Battle of Olympus (1941)

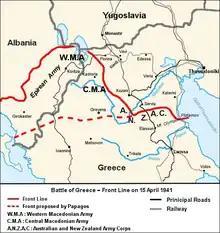
A map depicting the movement of defensive lines throughout a battle

As the morning of 15 April rolled around, the soldiers of the 28th (Māori) Battalion spotted lines of trucks, troop carriers, tanks and motorcycles, stretching 22.5 kilometers (14 miles) back to Katerini. That night the German motorcycle battalion supported by a tank battalion attacked the ridge where the New Zealand 21st Battalion was stationed. The attack was repelled and inflicted heavy losses on both parties.